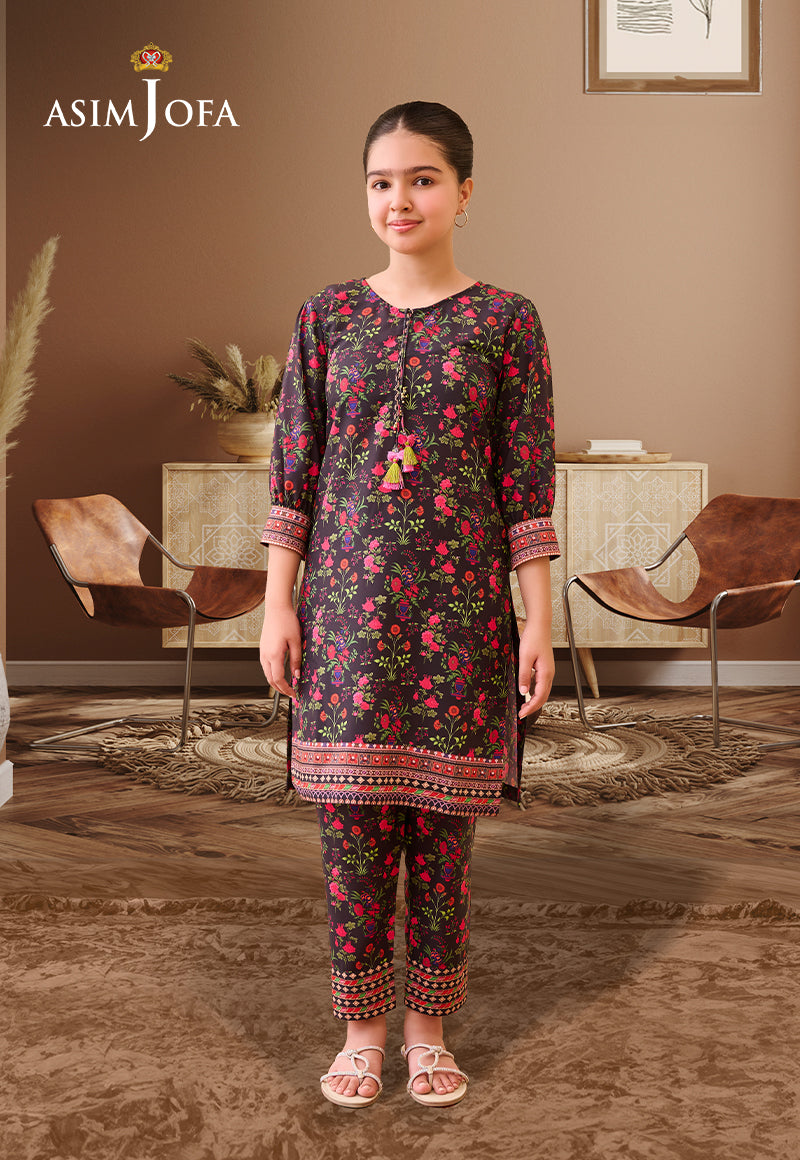
black multi asim jofa kurt